William Hare Group

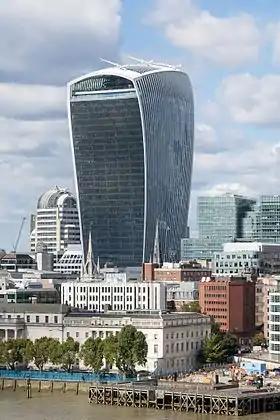
20 Fenchurch Street, London (2015)

In a 2010 judgement, William Hare was found to have unfairly dismissed an employee. Judge Brain, however, reduced the financial award by to take account of the employee's conduct before dismissal.